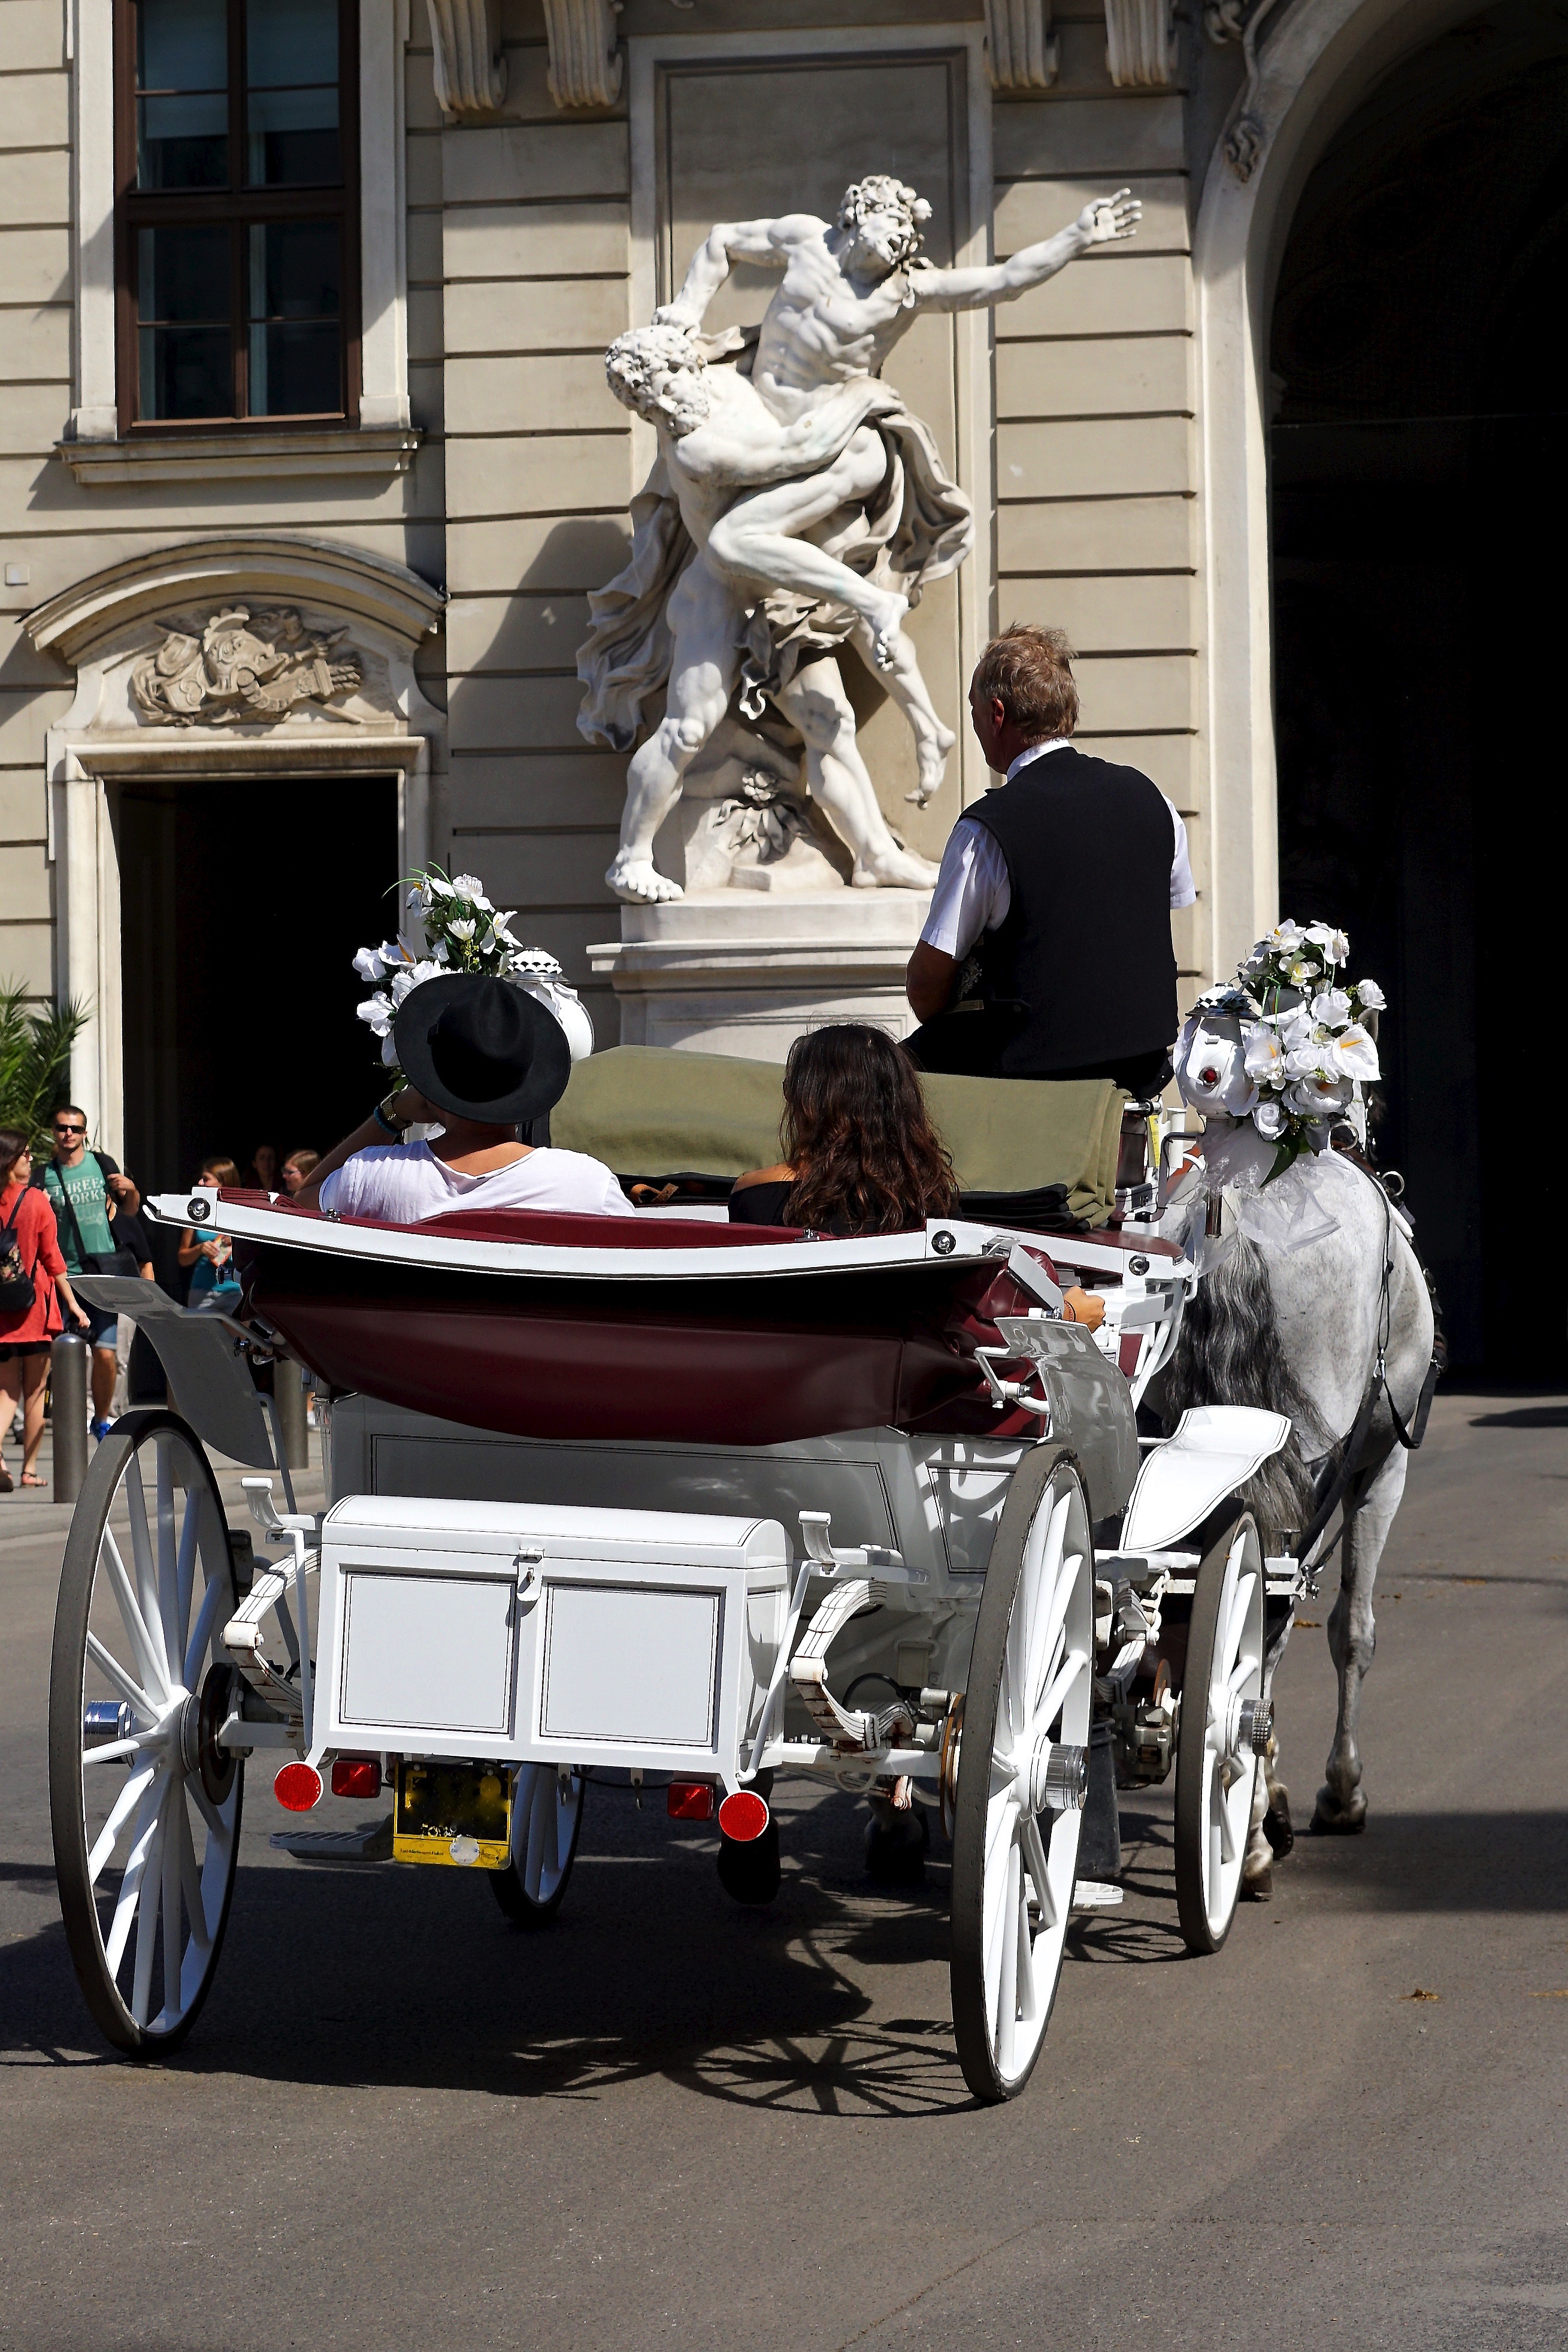
car, wagon, vehicle, motorcycle, castle, human, nostalgia, attraction, austria, horses, spokes, tourists, vienna, carriage, classic, coach, horse drawn carriage, antique car, white horses, fiaker, carriage ride, eke, land vehicle, automobile make